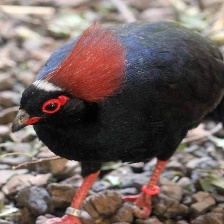
Species: CRESTED WOOD PARTRIDGE
Scientific name: ROLLULUS ROULOUL
ImageNet parent category: partridge